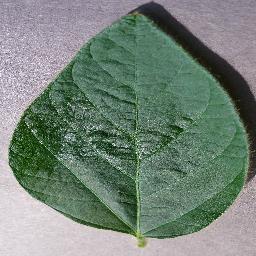
Label: Soybean___healthy